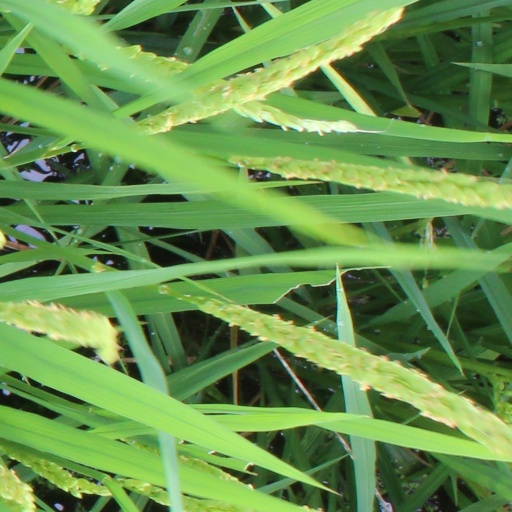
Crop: rice